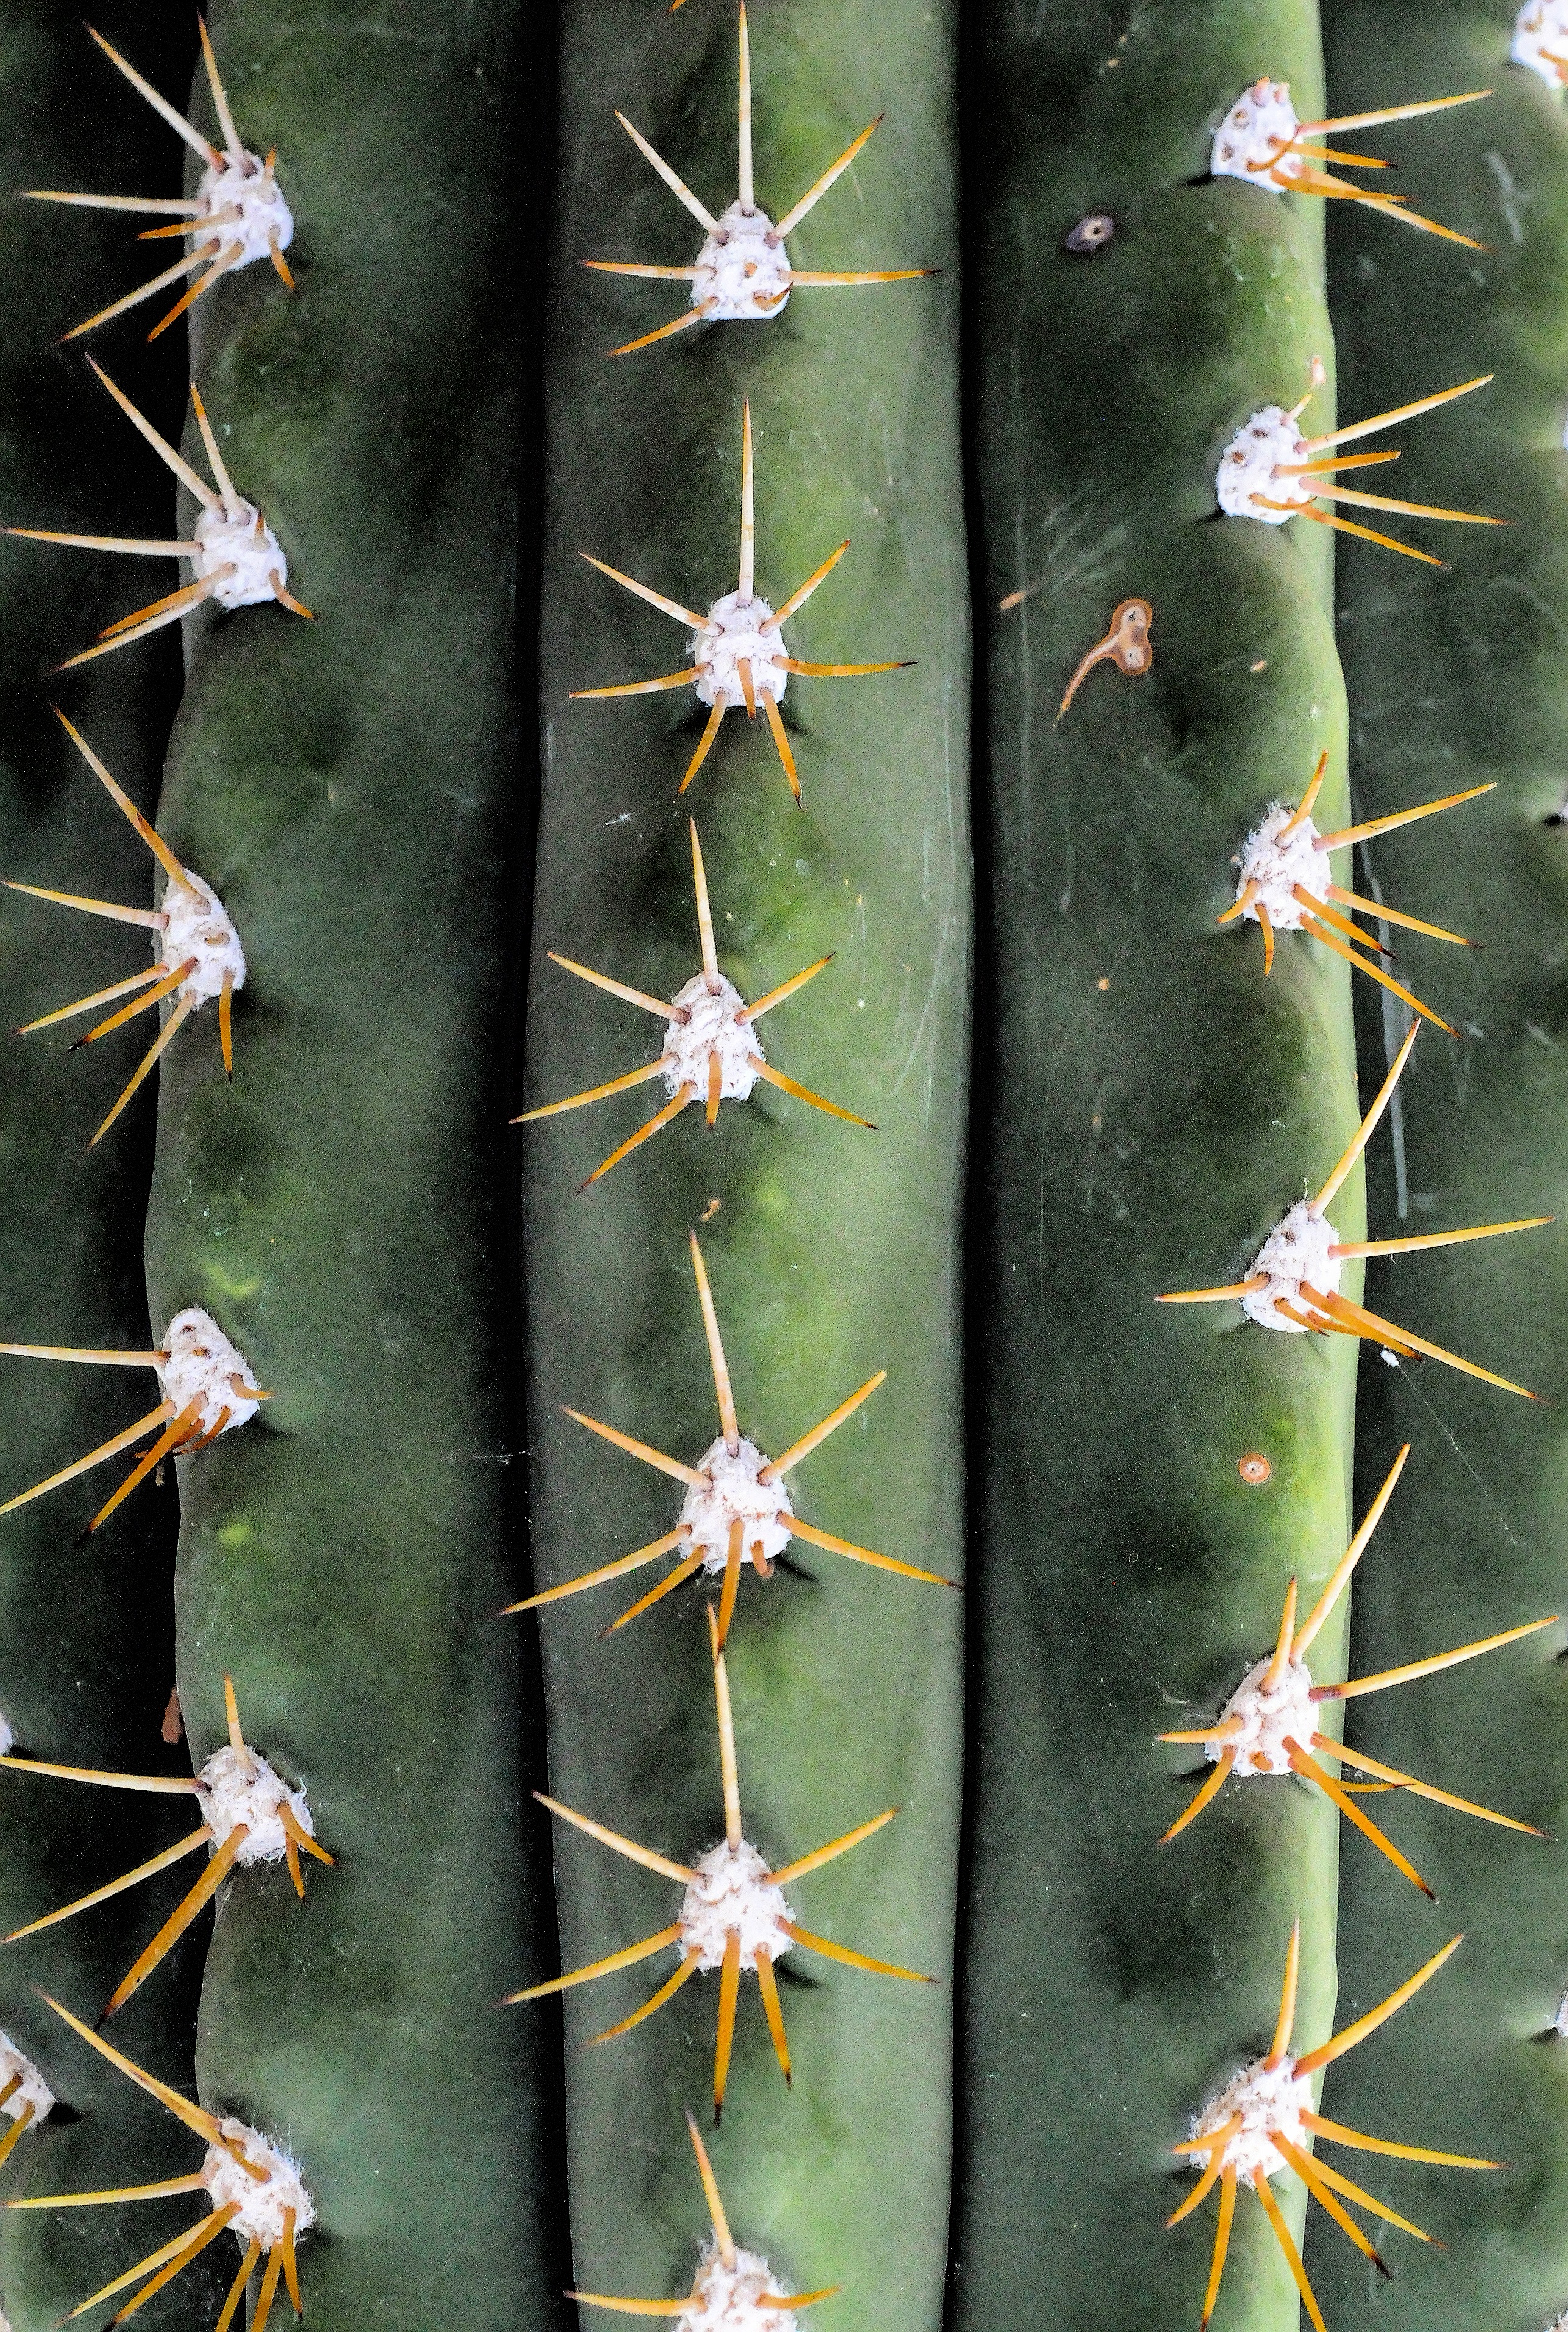
cactus, plant, flower, spice, botany, garden, flora, fauna, thorns, caryophyllales, flowering plant, prickly pear, plant stem, land plant, thorns spines and prickles, hedgehog cactus, acanthocereus tetragonus, san pedro cactus